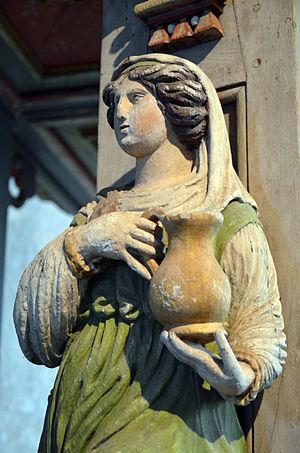
Intérieur de l'église Saint-Derrien de (dans la commune de Commana, située en Bretagne dans l'Ouest de la France). Le transept sud abrite le ""retable des cinq plaies"". On trouve au fond de l'église un baptistère constitué d'un bassin de pierre surplombé d'un dai de bois notamment décoré de sculptures féminines présentant les vertus (tempérence, justice...)